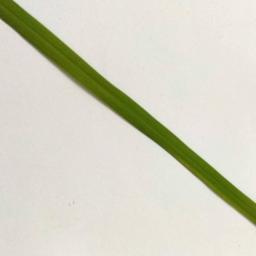
Label: Rice___Healthy